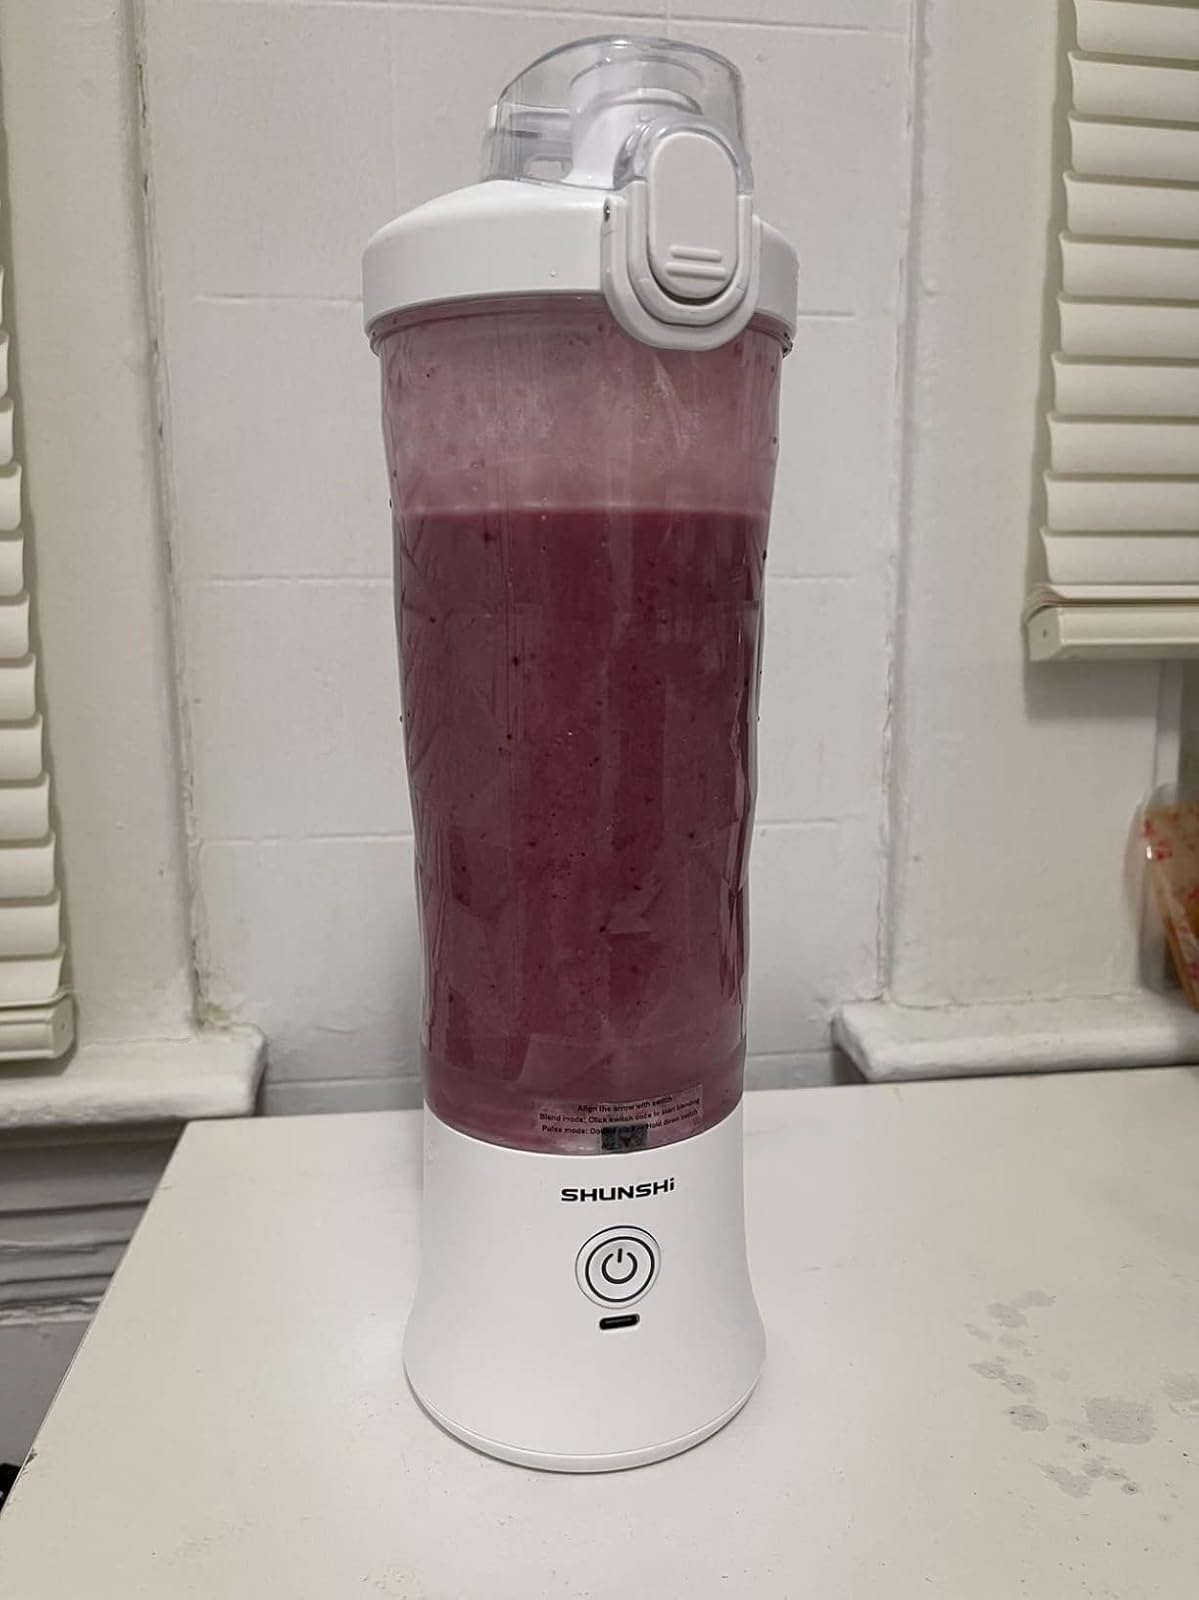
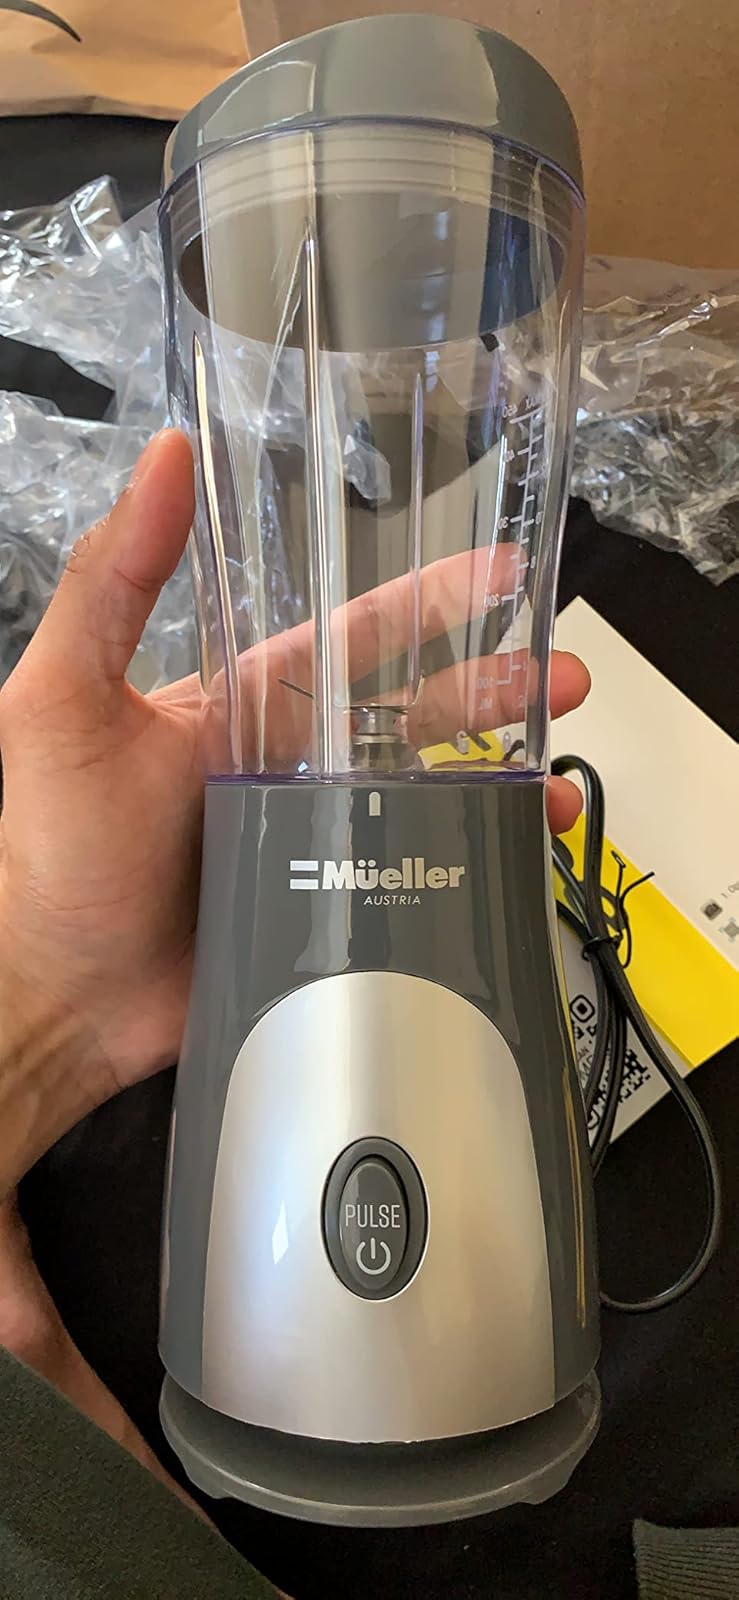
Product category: items_blender
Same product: no